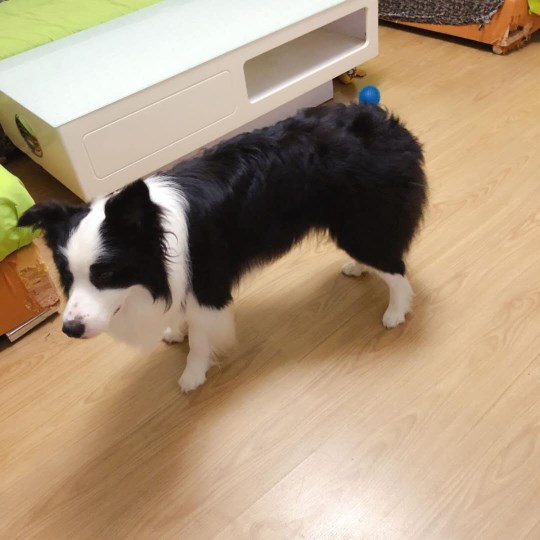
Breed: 2594-n000109-Border_collie